Savage House (Nashville, Tennessee)

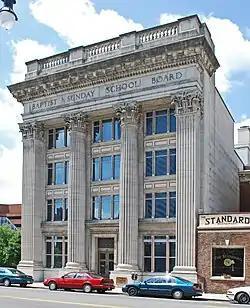
The Frost Building on the left, with the Savage House on the right.

The building stands next to the Frost Building, another historic building listed on the NRHP.